Last Summer at Mars Hill

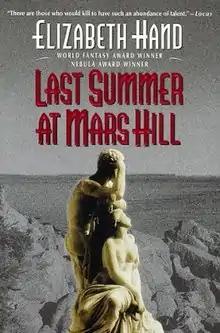
First edition

Last Summer At Mars Hill (2013) is the first short story collection by American writer Elizabeth Hand. It contains the Nebula Award-winning story of the same name. It also contains her first ever published story, "Prince of Flowers". Many of the stories have themes that prefigure those of her novels. For example, "The Bacchae" is thematically similar to aspects of "Waking the Moon" and "Prince of Flowers" 'grew into the poisonous bloom of Winterlong'. "In the Month of Athyr" is set in the same universe as Hand's first three novels.